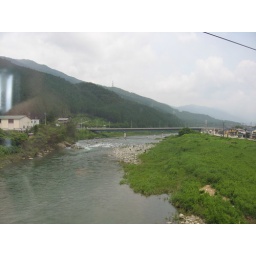
A view from the train window while travelling around Japan in June 2008.